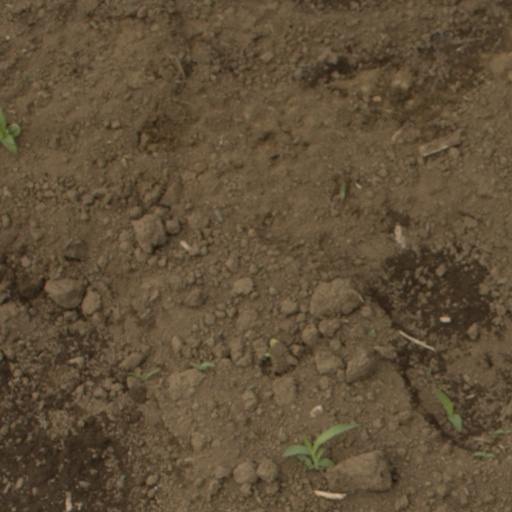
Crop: Jerusalem artichoke